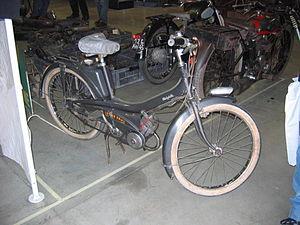
La Mobylette est à l'origine un modèle et une marque déposée de cyclomoteur de chez Motobécane
Un cyclomoteur est une catégorie règlementaire de véhicules à deux ou trois roues motorisés de petite cylindrée. La plupart des pays ont une législation similaire et une appellation spécifique.
MBK industrie est un constructeur français de deux-roues fondé en 1924, devenu en 1986 filiale de Yamaha.